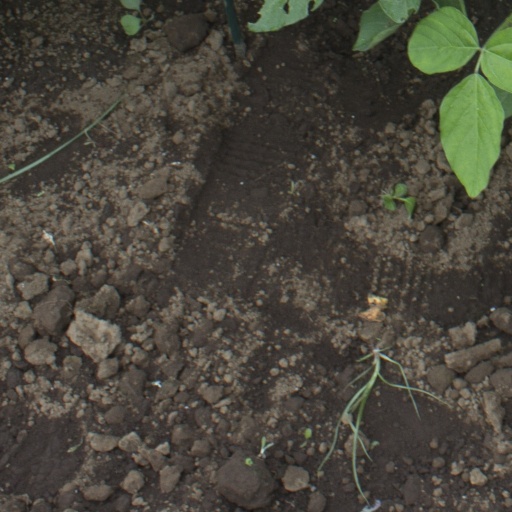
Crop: soybean